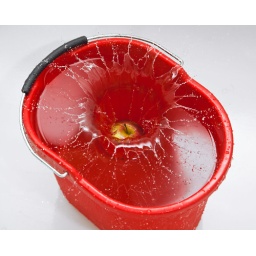
bucket in the bathtub. 580EX II manually triggered, pointed at the white bathroom wall